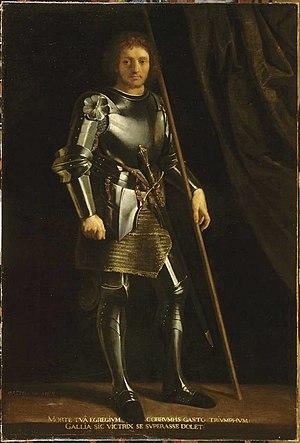
Gaston de Foix-Nemours (1489-1512), général des armées du roi Louis XII de France en Italie. Portrait du 19e Siècle